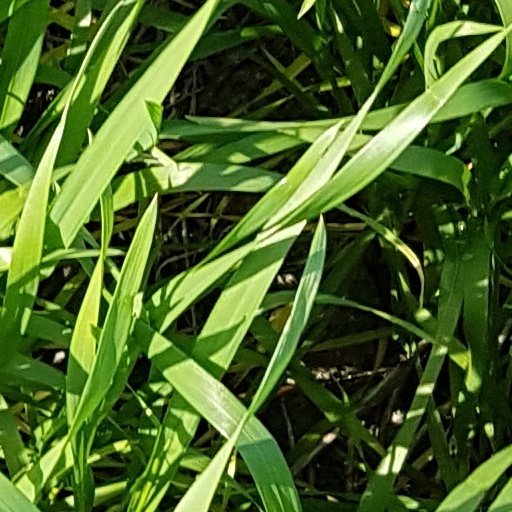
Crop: wheat